Caralluma

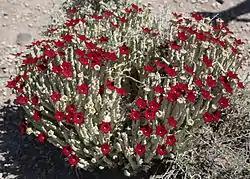
"Caralluma socotrana", Kenya

Caralluma is a genus of flowering plants in the family Apocynaceae, consisting of about 30 species.